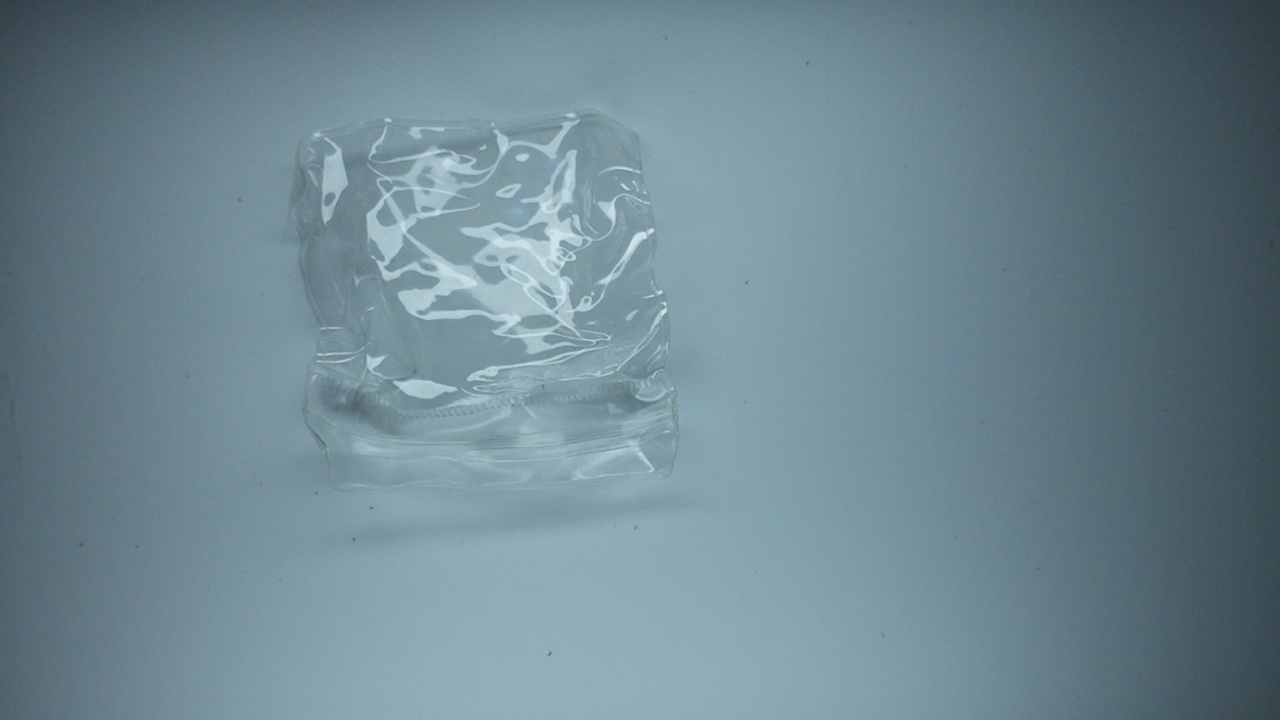
Label: trash